Aria

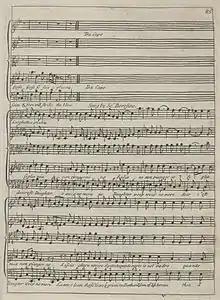
The farewell aria of Sultan Bazajet in Handel's opera "Tamerlano" (note the "da capo" instruction). First edition, London, 1719.

In music, an aria (: , ; "arias" in common usage; diminutive form: arietta, ; : ariette; in English simply air) is a self-contained piece for one voice, with or without instrumental or orchestral accompaniment, normally part of a larger work.